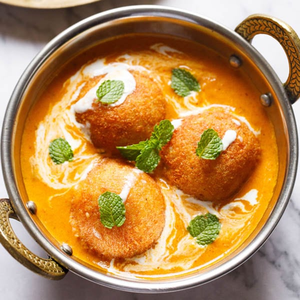
Dish: kofta